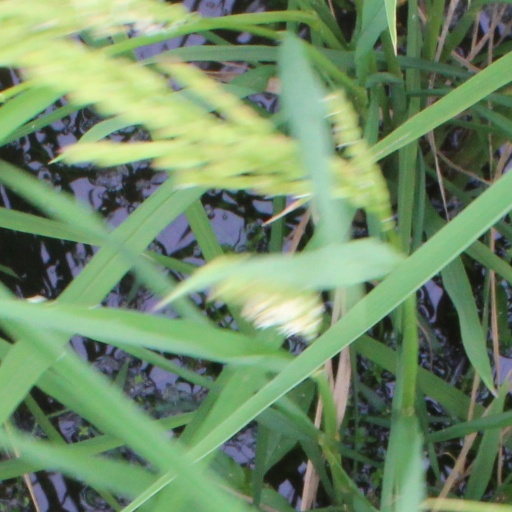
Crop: rice